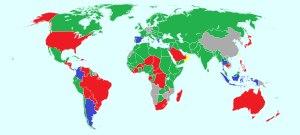
La Chine est membre originaire des Nations unies, la Charte ayant été signée et ratifiée en son nom, les 26 juin et 28 septembre 1945, par le Gouvernement de la République de Chine, qui a continûment représenté la Chine aux Nations unies jusqu'au 25 octobre 1971.